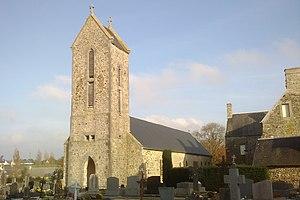
Église Saint-Nicolas de fr:Boisroger
Gouville-sur-Mer est une ancienne commune française, située dans le département de la Manche en région Normandie, peuplée de 2 021 habitants.